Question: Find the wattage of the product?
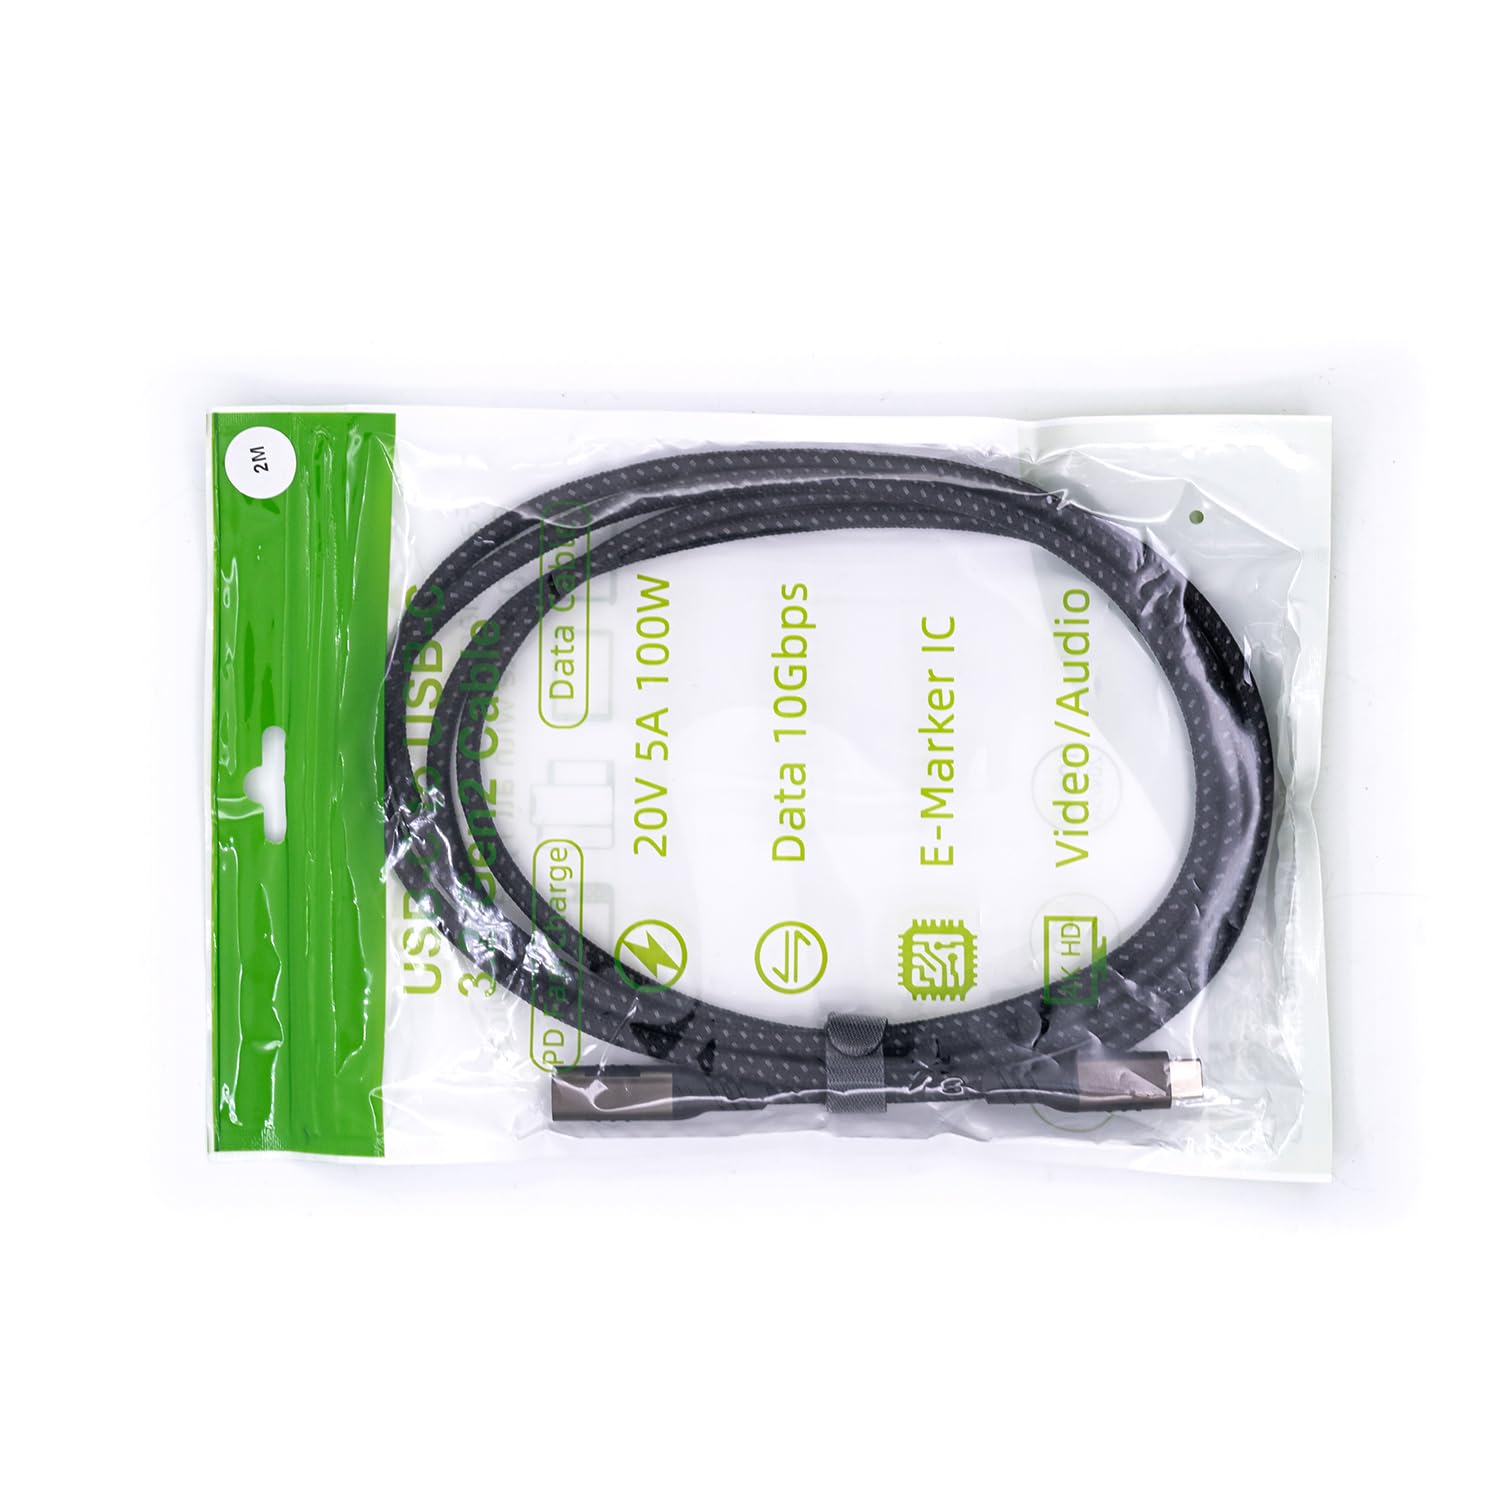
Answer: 100.0 watt